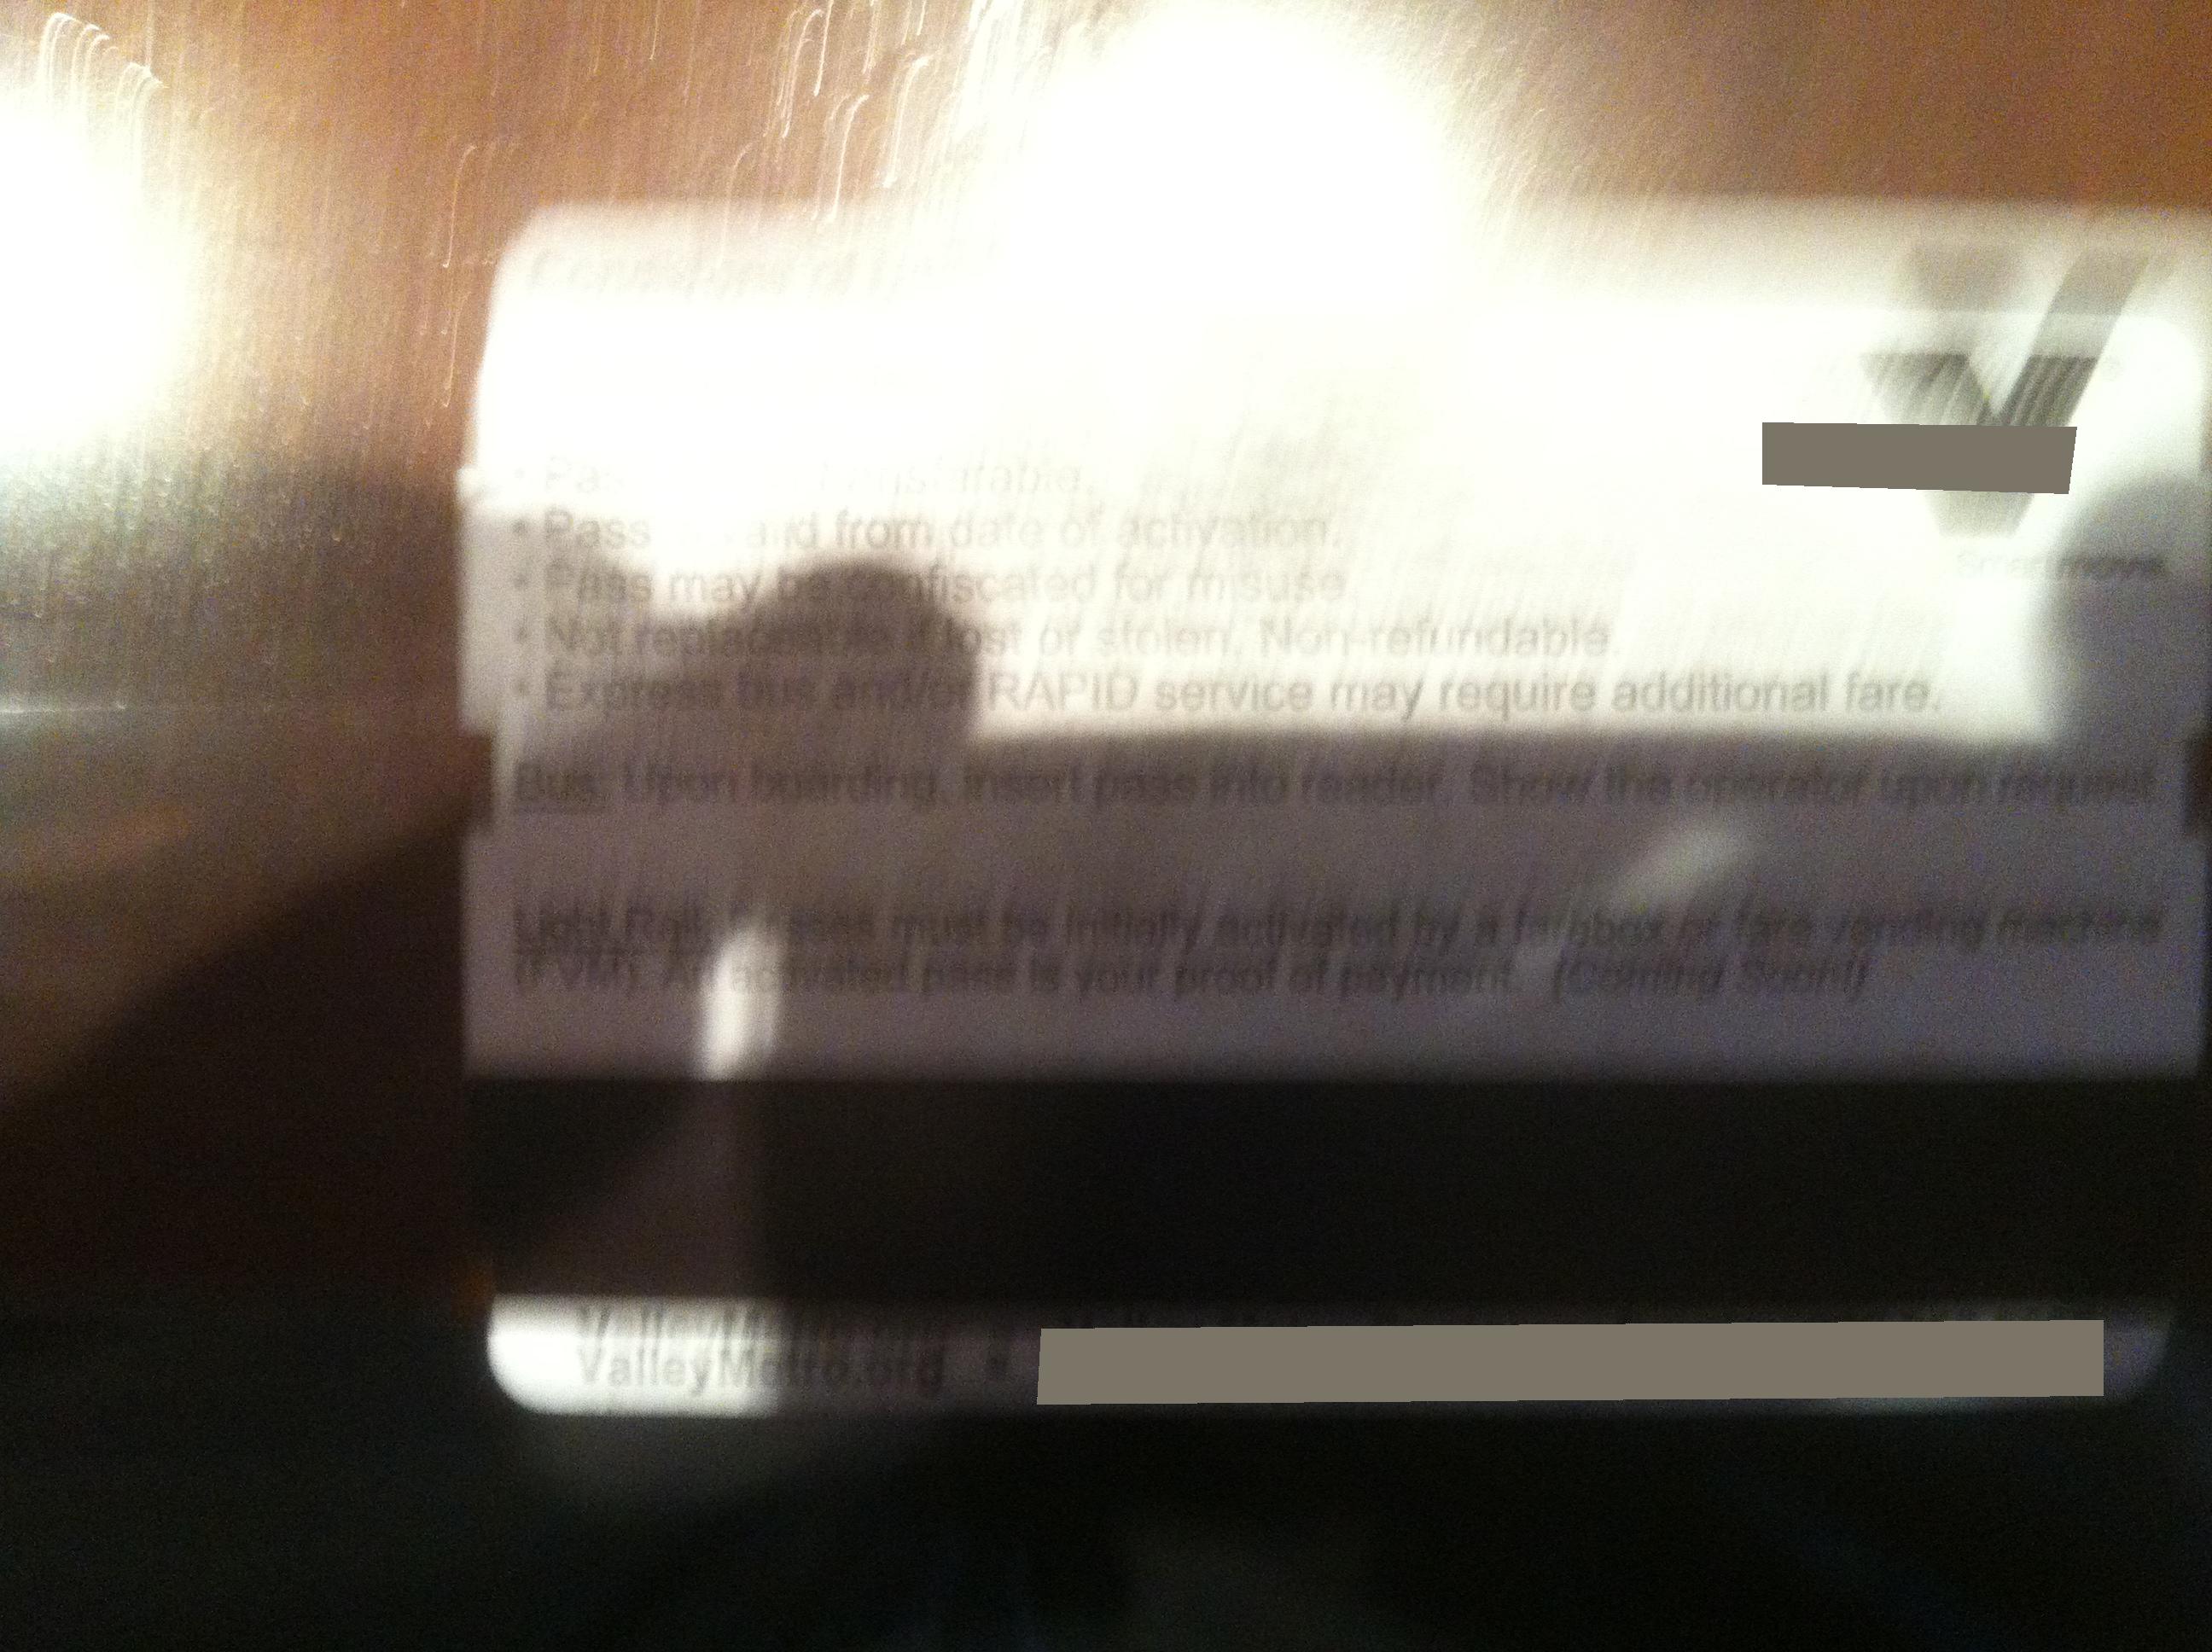Question: What is the expiration date on this bus pass?
Answer: unanswerable